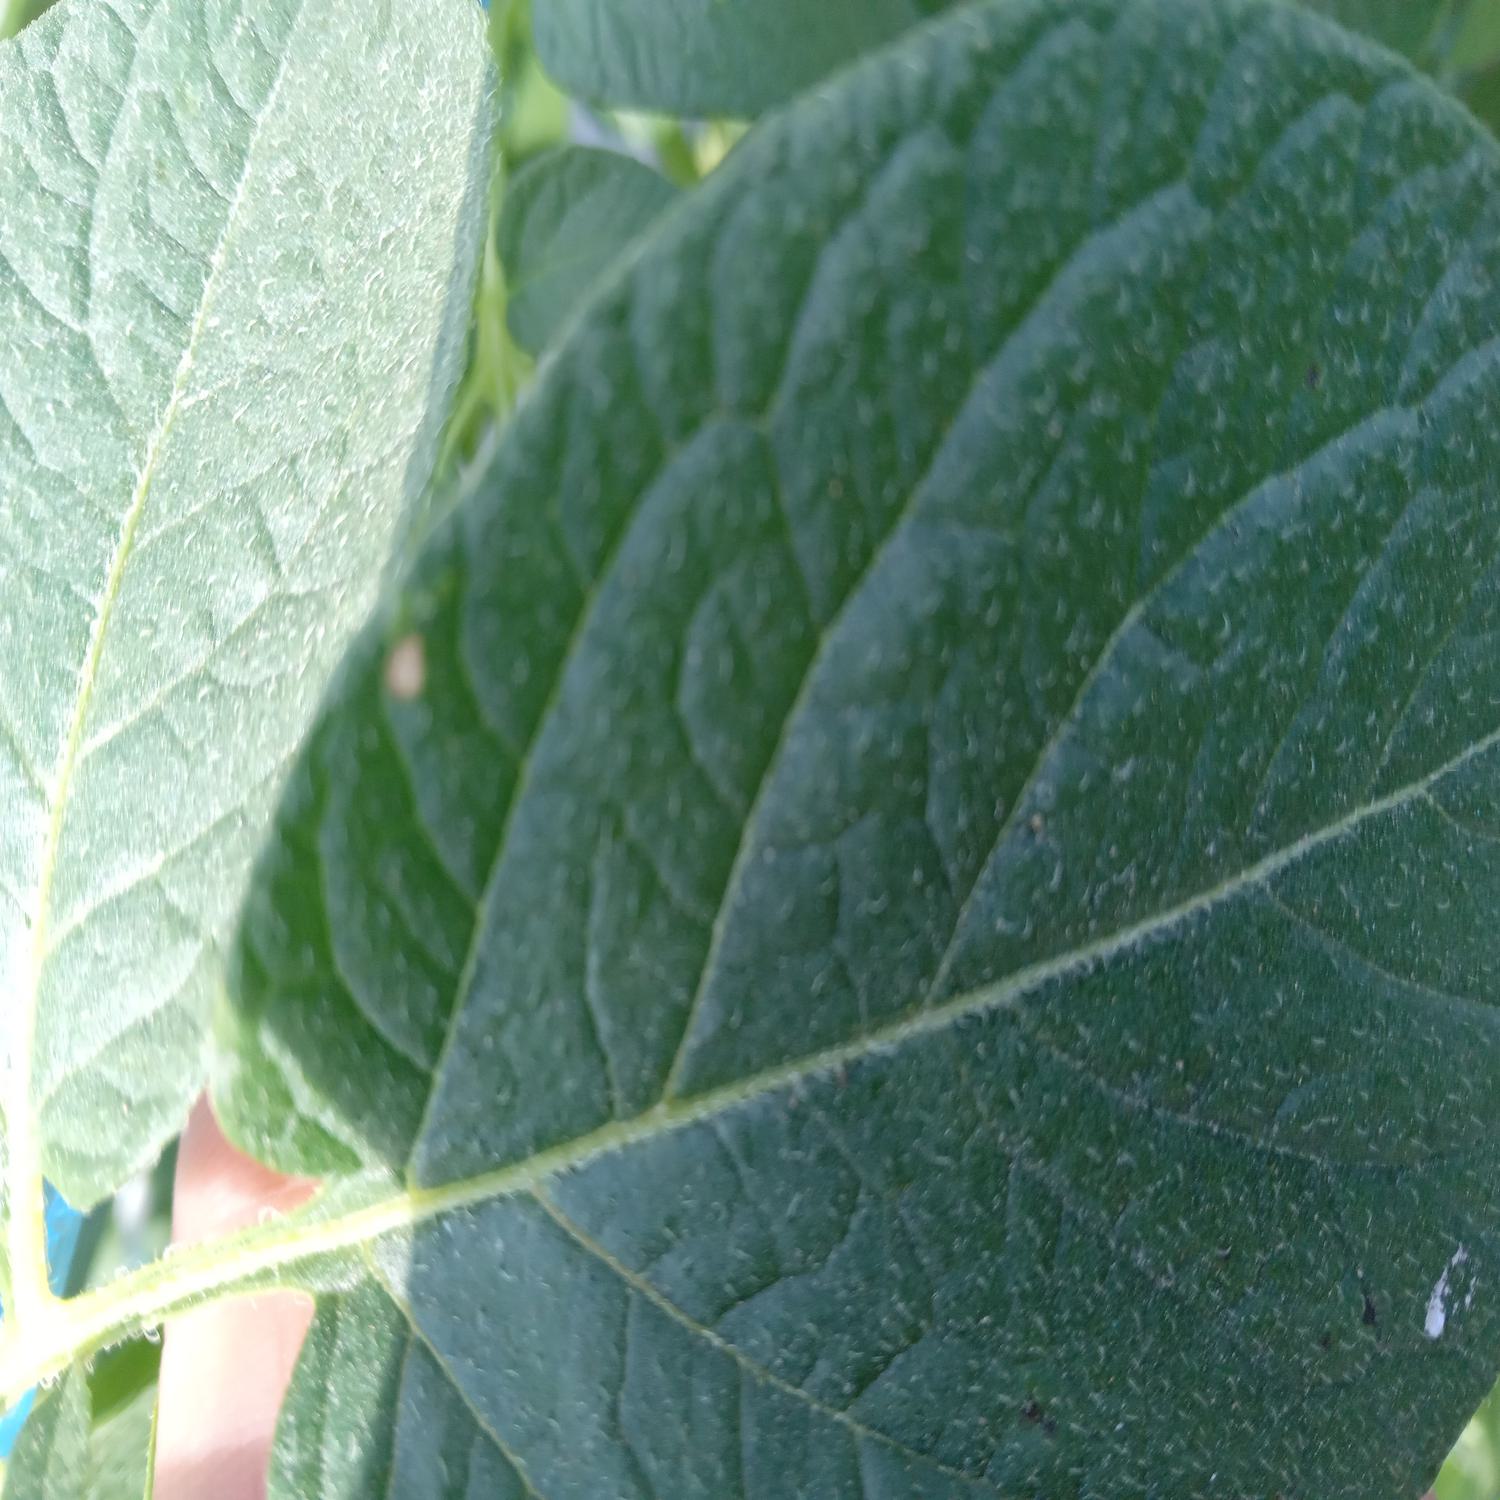
Label: Pest